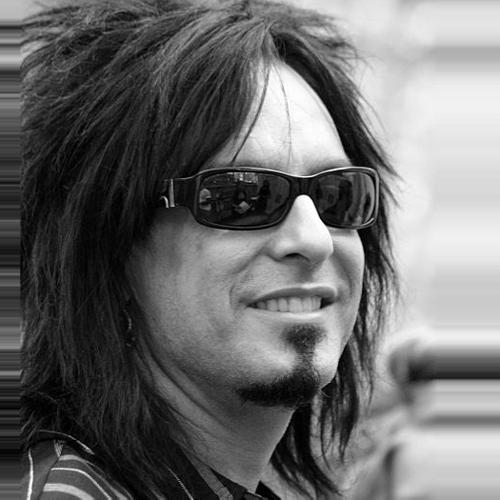
Age: 48